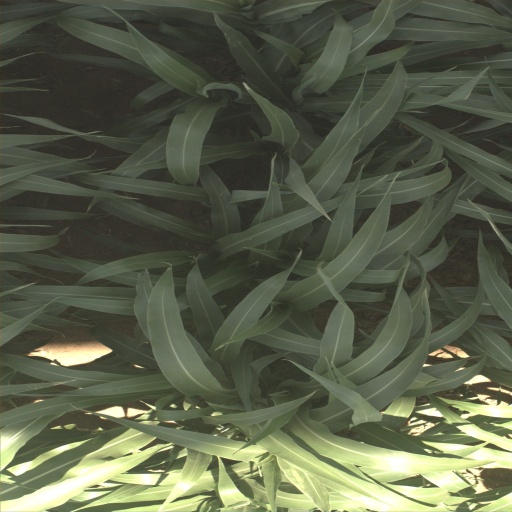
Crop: sorghum